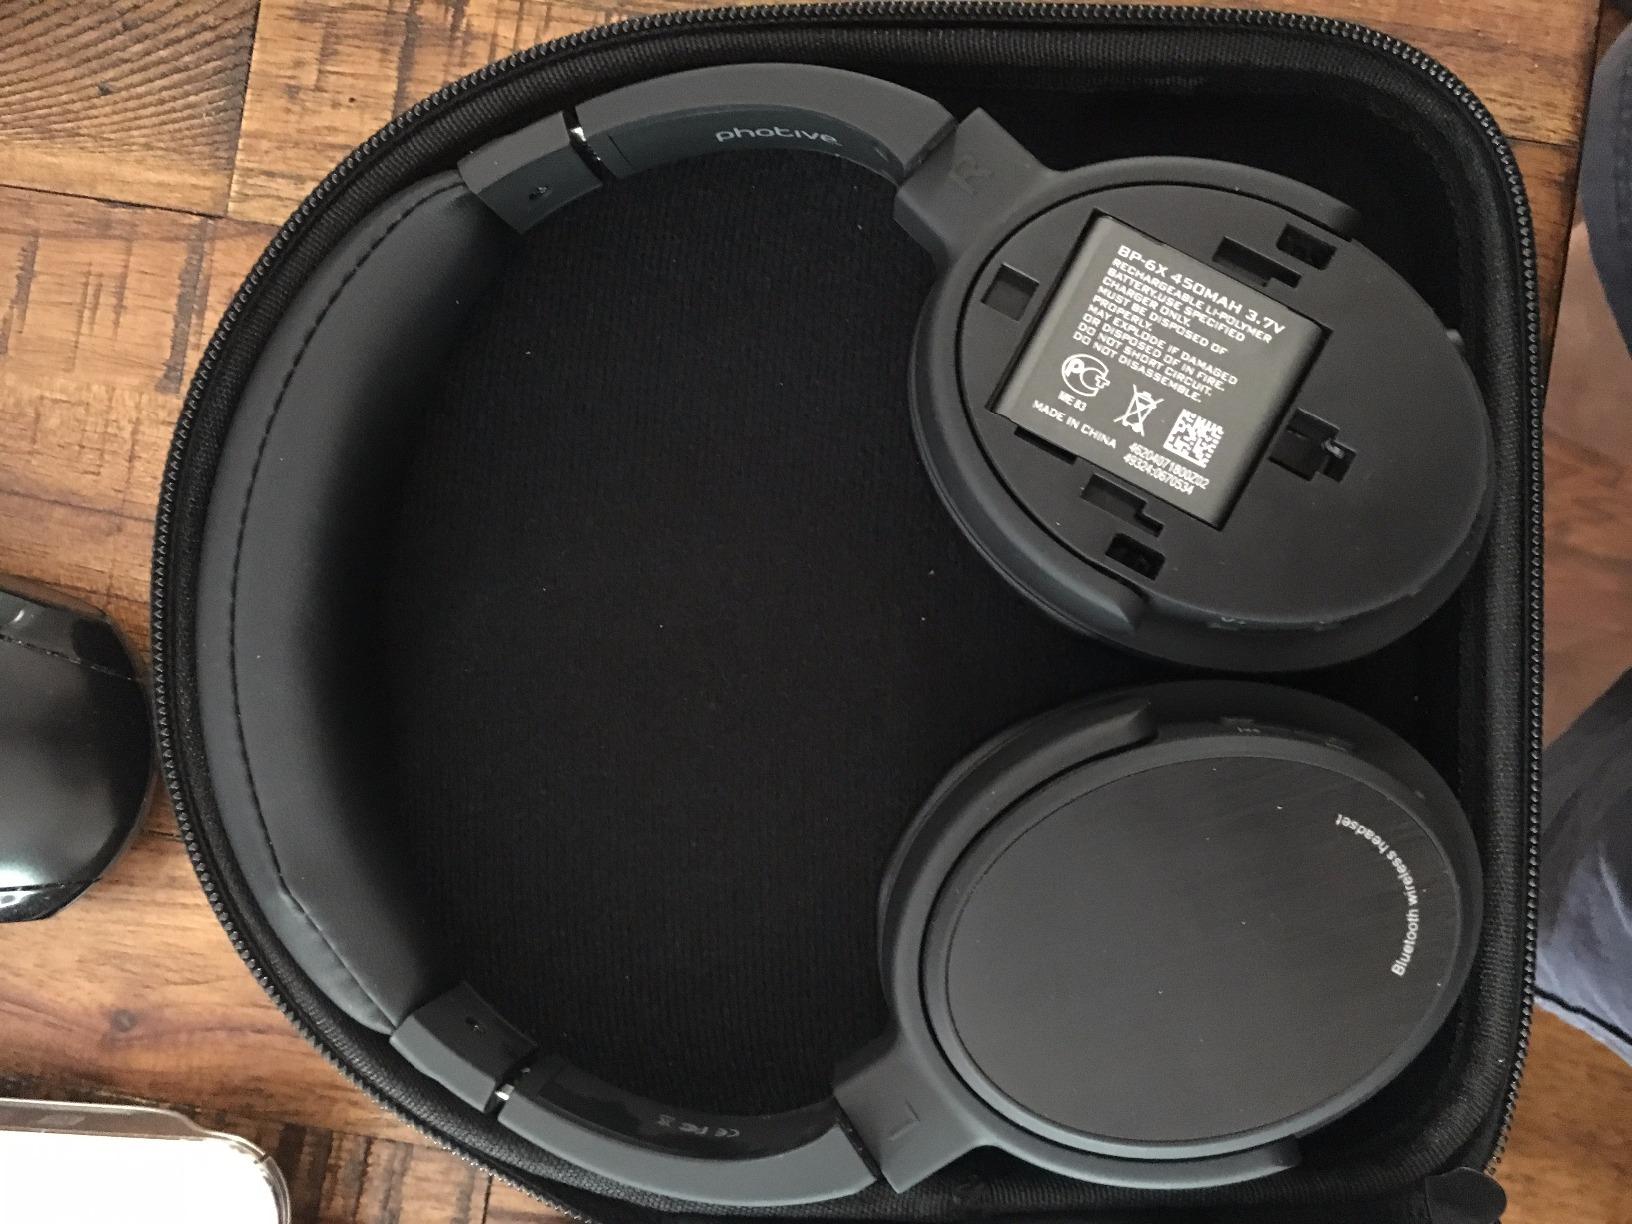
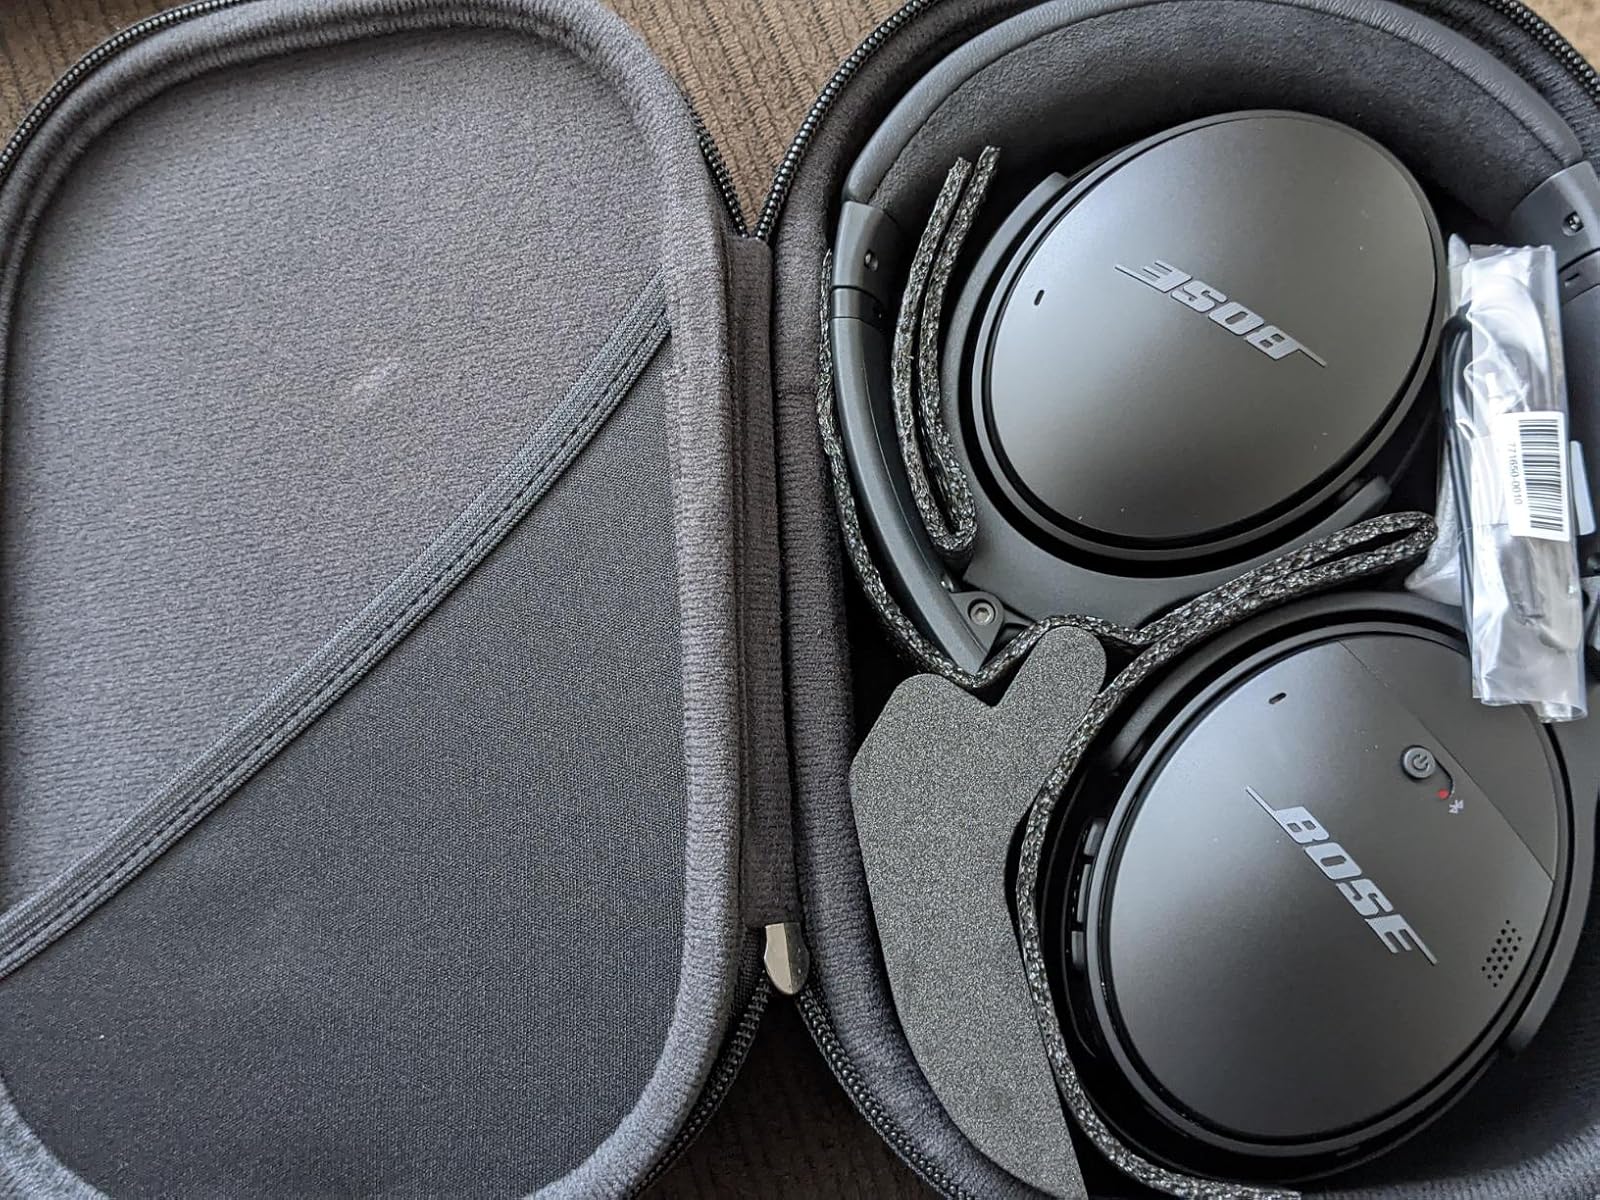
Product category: headphones
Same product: no